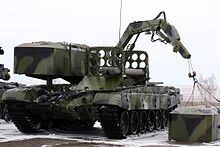
Label: TOS-1